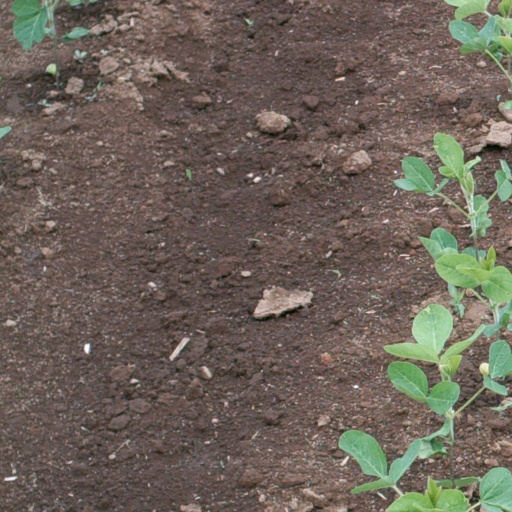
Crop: soybean